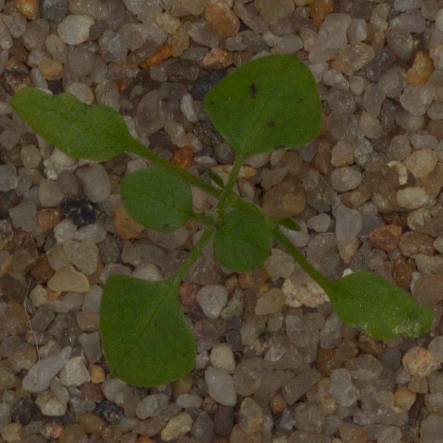
Label: common_chickweed